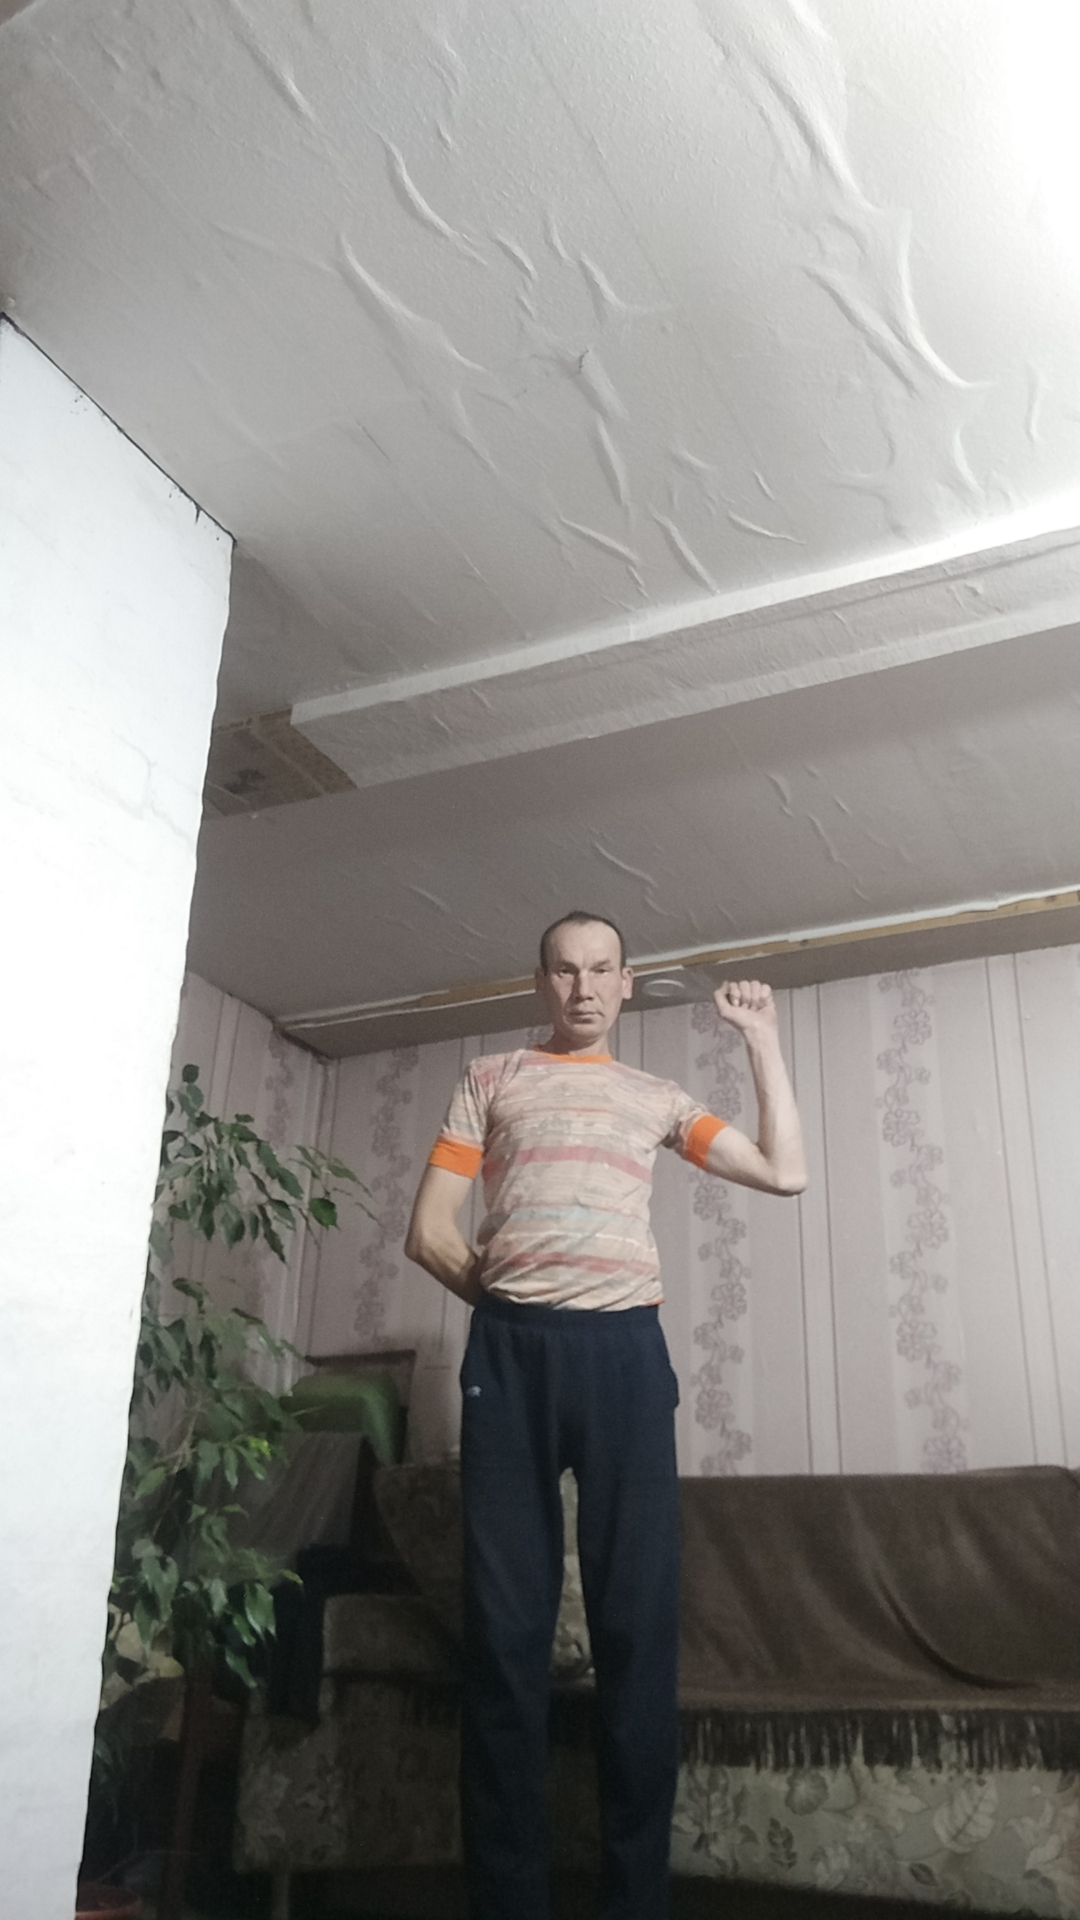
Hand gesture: fist